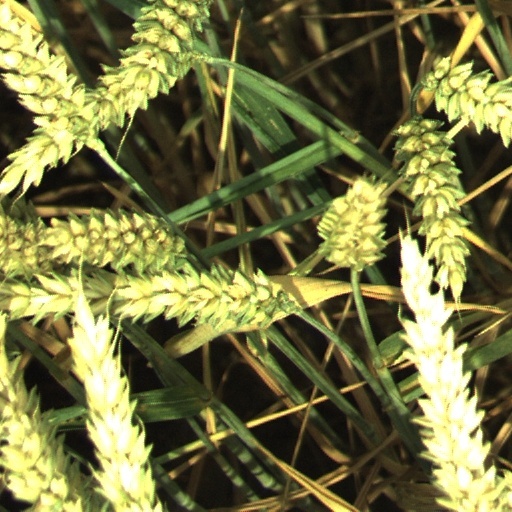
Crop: wheat